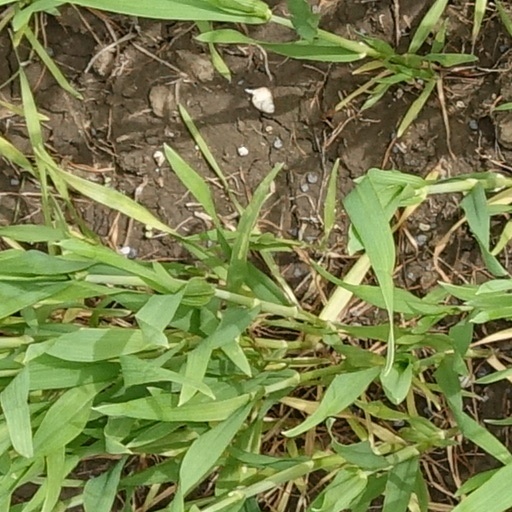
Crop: wheat